Matt Shanahan (politician)

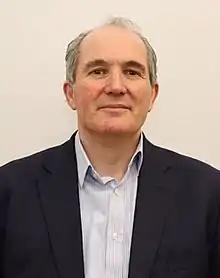
Shanahan in 2020

Matt Shanahan (born 19 May 1964) is an Irish former independent politician who was a Teachta Dála (TD) for the Waterford constituency from 2020 to 2024.